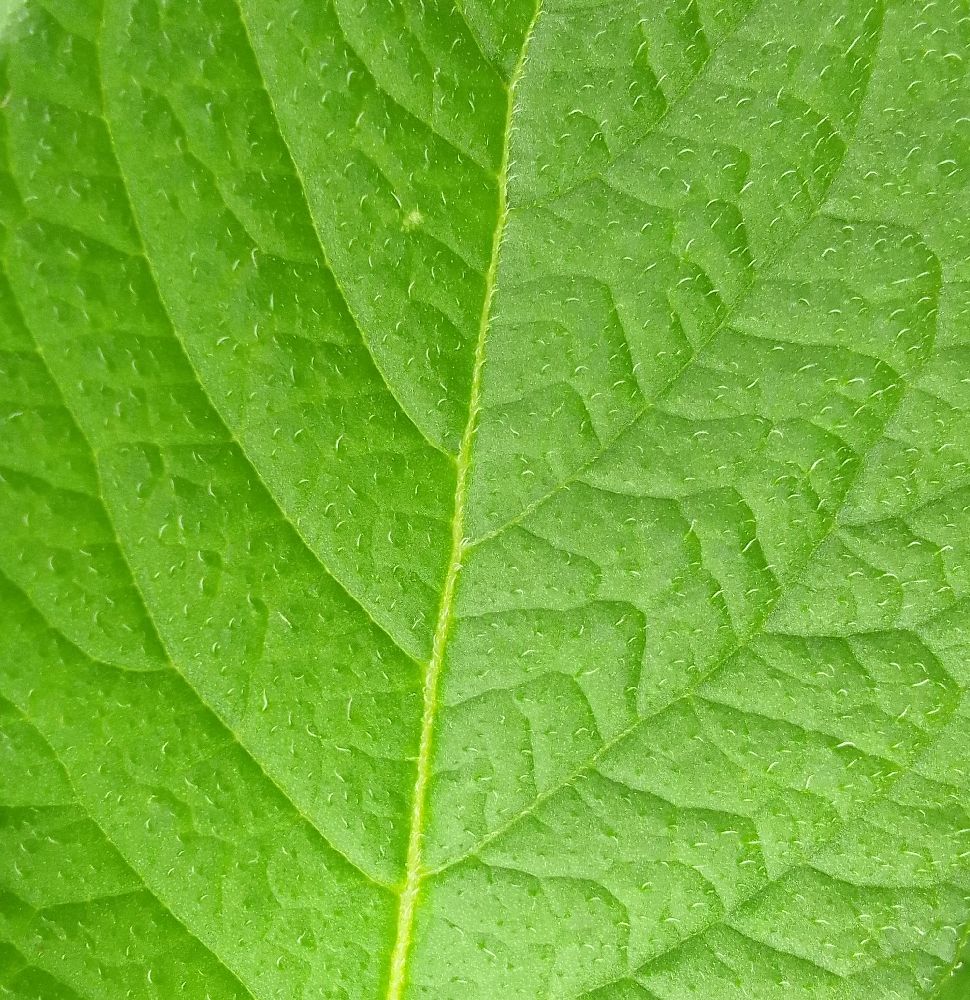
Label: Healthy